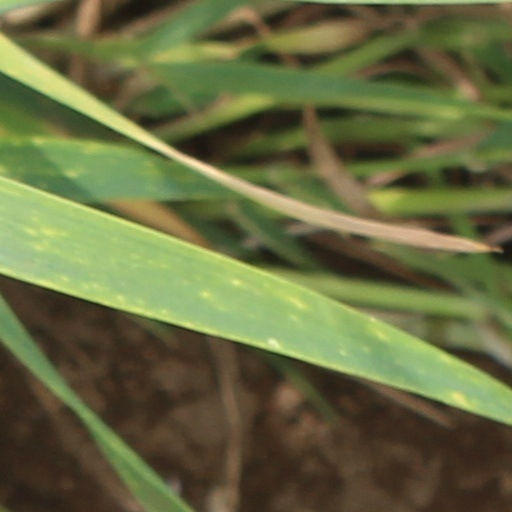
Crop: wheat